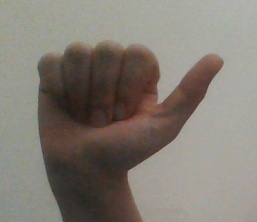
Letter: dhad